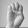
ASL letter: E